H8RZ

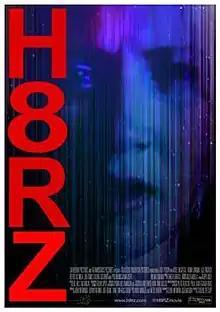
Video on demand poster

H8RZ (pronounced "Haters") is an American mystery drama-thriller film, directed by Derrick Borte, and co-written by Borte and Daniel Forte. It stars Israel Broussard, Abigail Spencer, Jeremy Sisto, Eliza Bennett, Malcolm Mays, and Cary Elwes. The film was released on July 17, 2015 through video on demand.